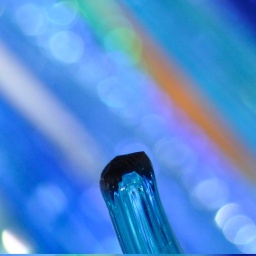
blue glass in a rainbow